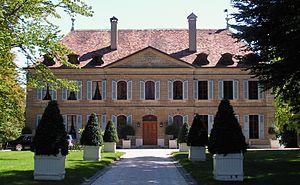
Cette liste présente les biens culturels d'importance nationale dans le canton de Genève. Cette liste correspond à l'édition 2009 de l'Inventaire Suisse des biens culturels d'importance nationale pour le canton de Genève. Il est trié par commune et inclus : 86 bâtiments séparés, 46 collections et 10 sites archéologiques.